Balsam Lake, Wisconsin

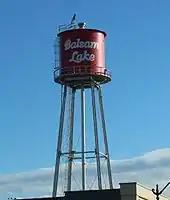
Water tower

As of the census of 2010, there were 1,009 people, 434 households, and 257 families living in the village. The population density was . There were 732 housing units at an average density of . The racial makeup of the village was 94.2% White, 0.9% African American, 2.6% Native American, 0.3% Asian, 0.5% from other races, and 1.6% from two or more races. Hispanic or Latino of any race were 0.7% of the population.